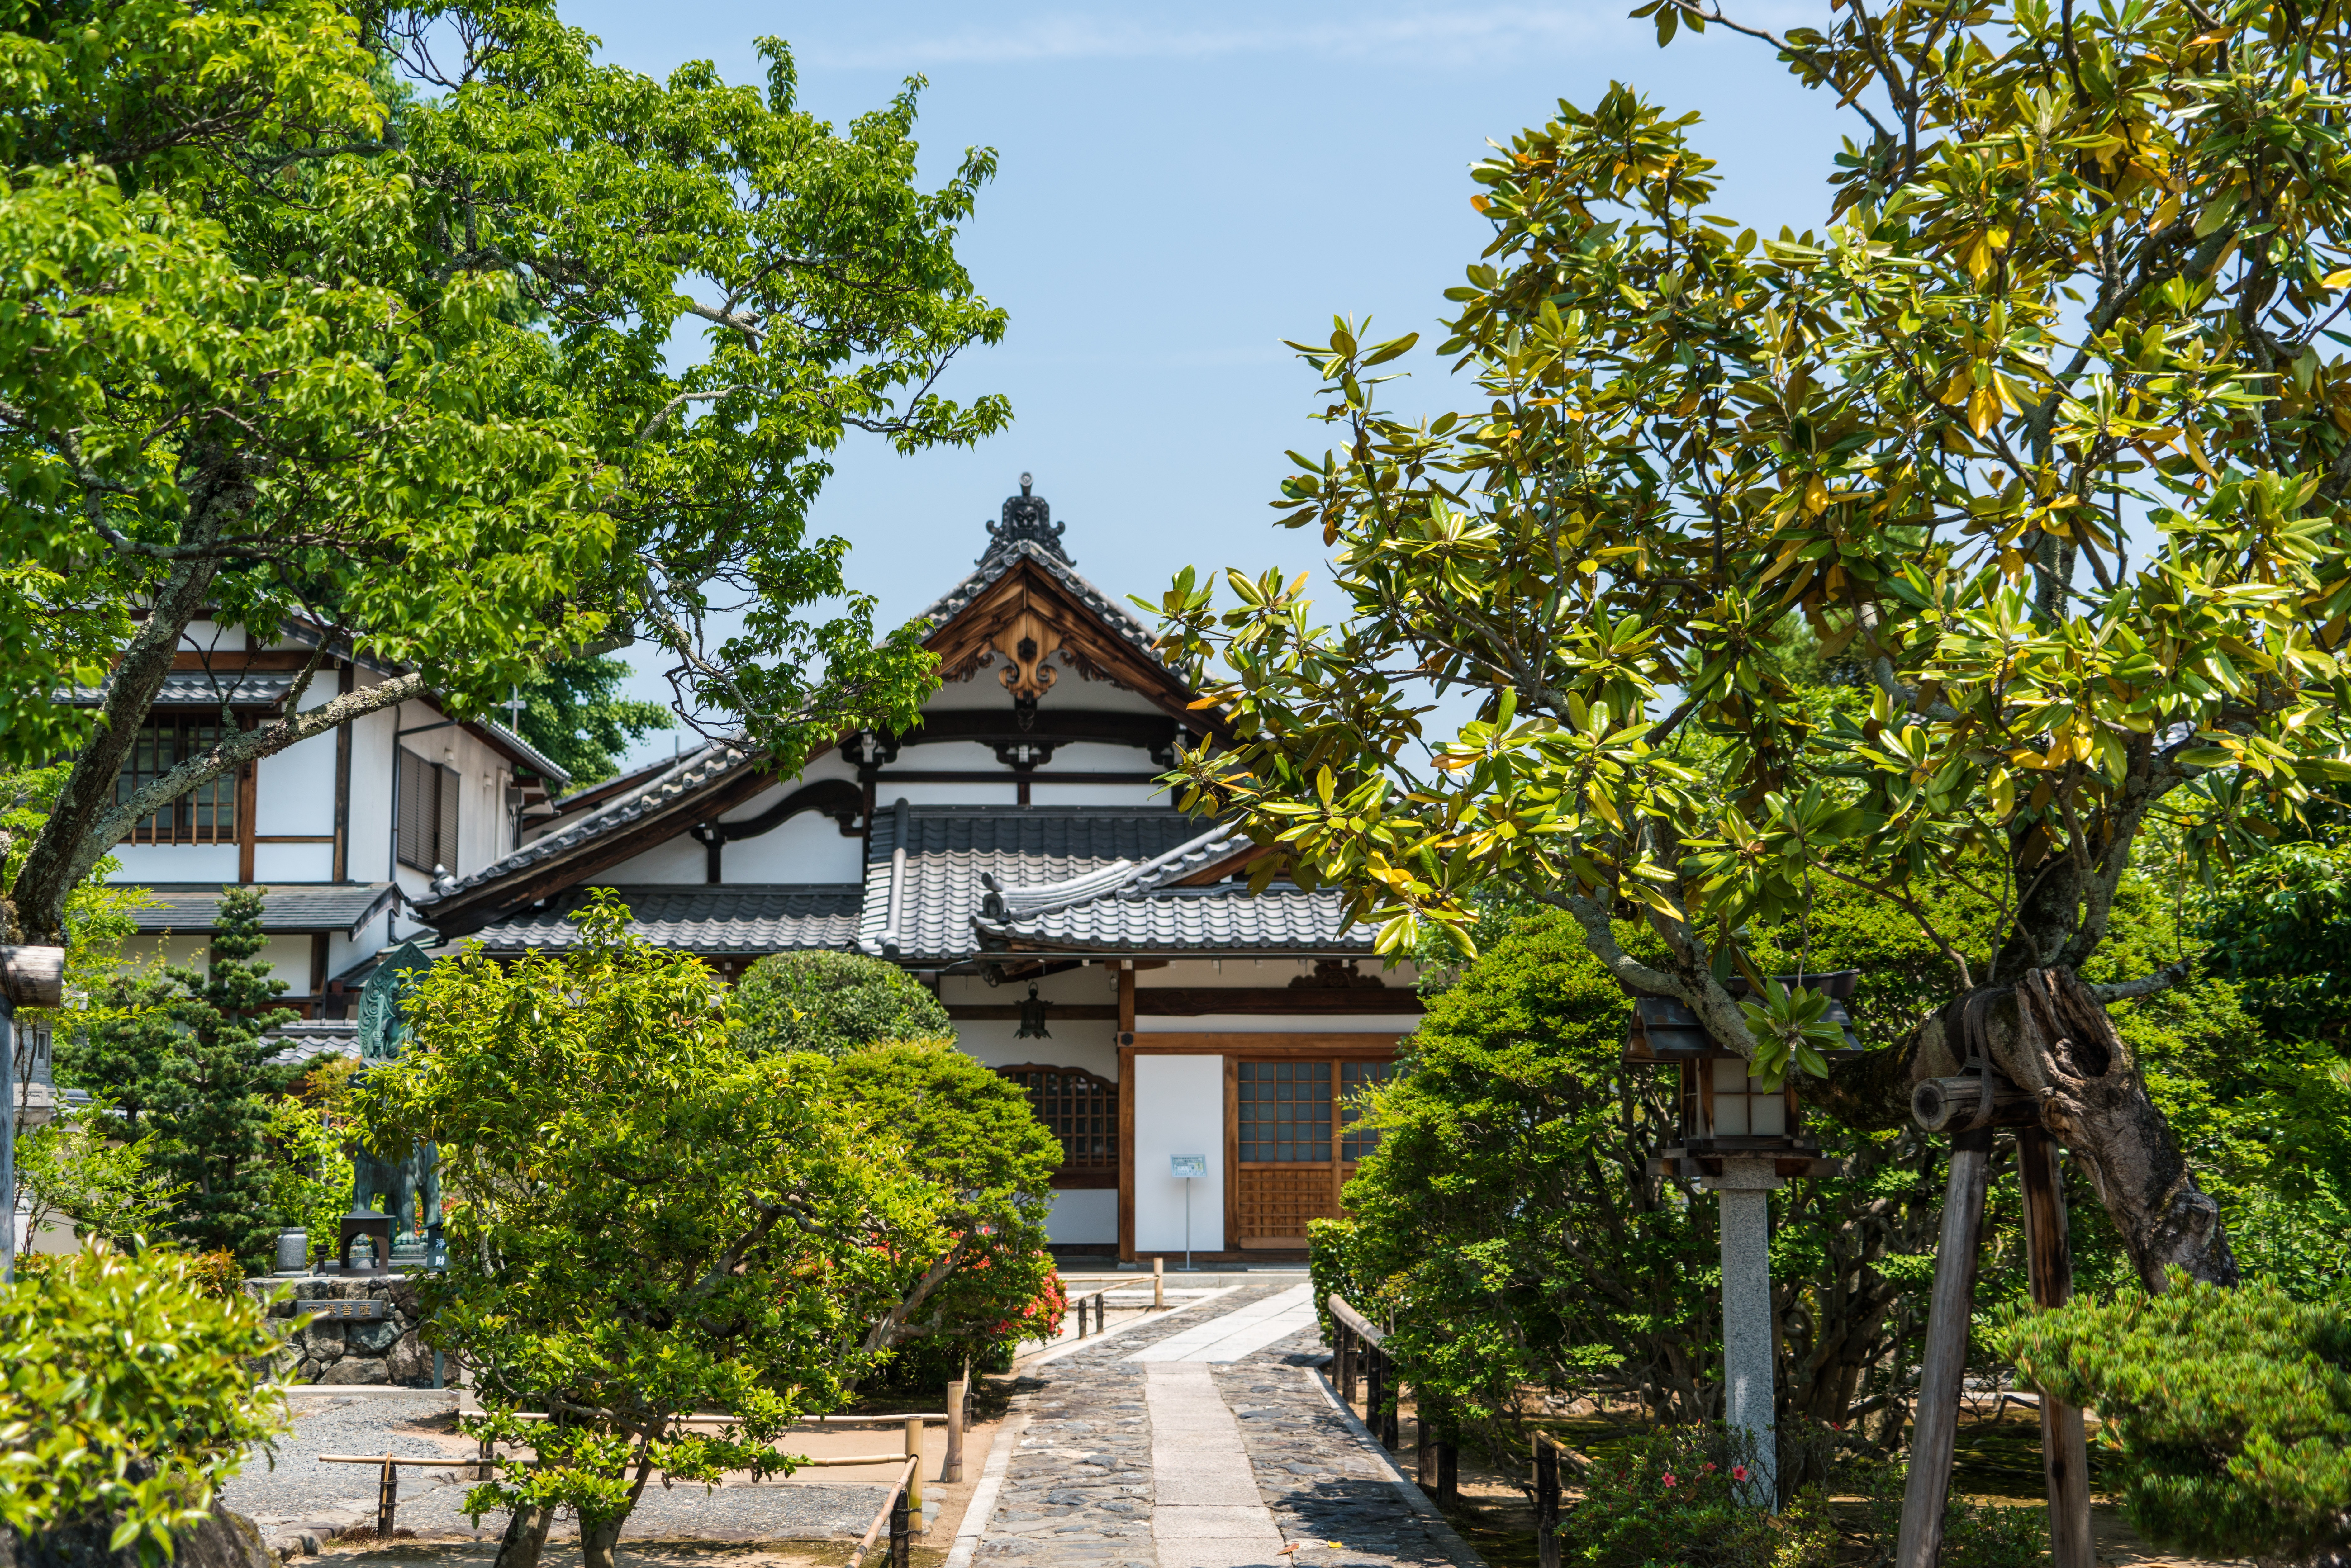
tree, nature, building, home, green, scenic, scenery, garden, japan, place of worship, trees, temple, japanese, shrine, kyoto, scene, estate, cultural, arashiyama, shinto shrine